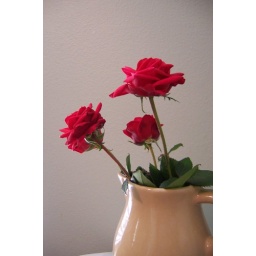
roses from the rose bush in our front yard